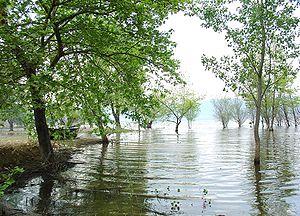
Le lac Volvi ou lac Bolbé est un lac de Grèce situé dans le district régional de Thessalonique, dans la périphérie de Macédoine-Centrale.
Cet article recense les zones humides de Grèce concernées par la convention de Ramsar.